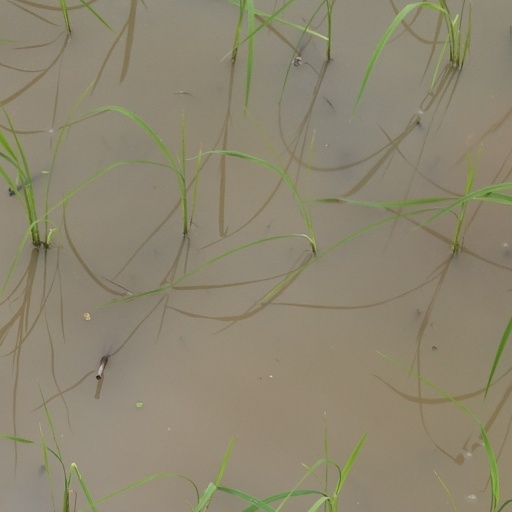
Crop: rice